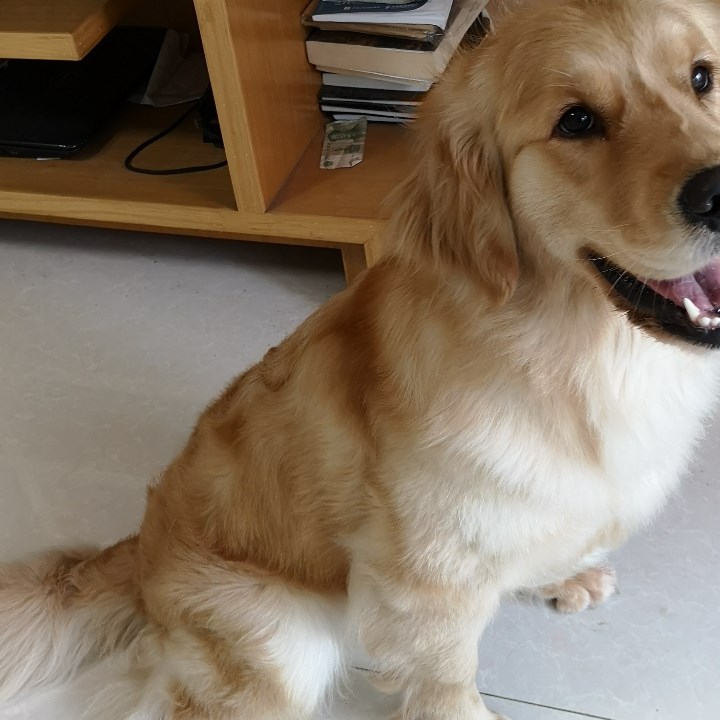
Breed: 5355-n000126-golden_retriever